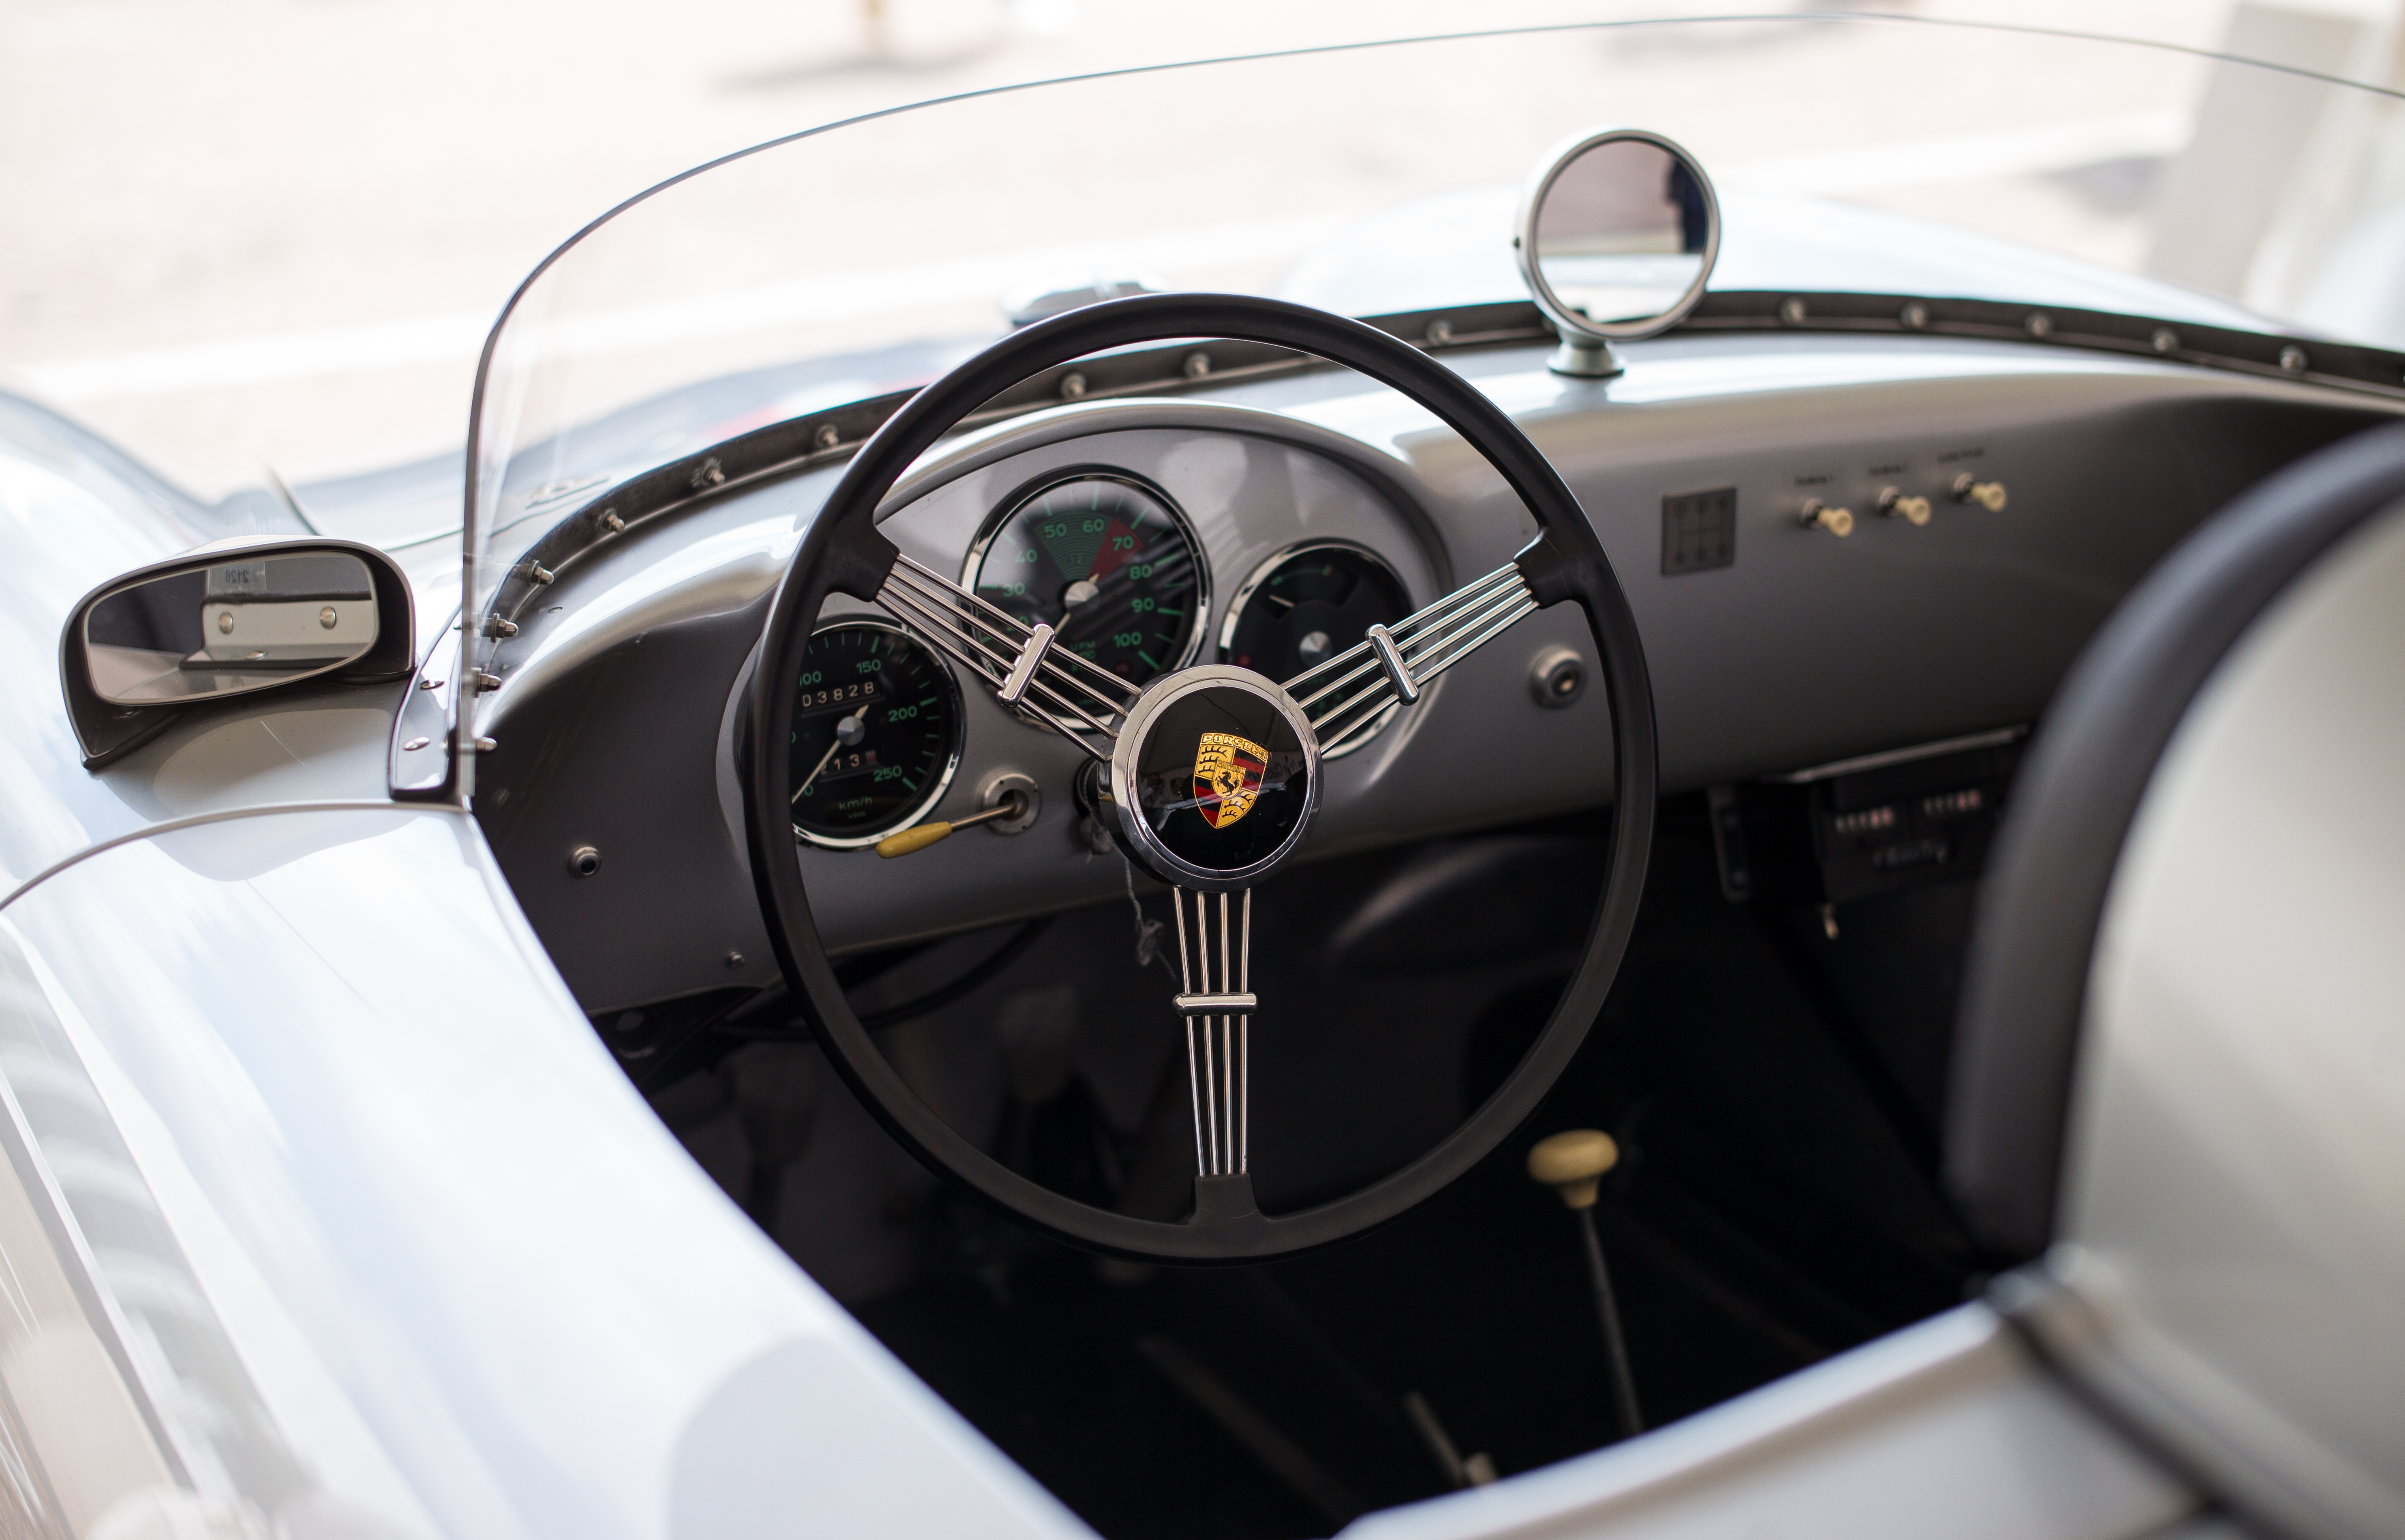
track, car, wheel, interior, vehicle, steering wheel, historic, dashboard, cockpit, sports car, supercar, holland, netherlands, grand, m, dials, racing, 50, prix, classic, convertible, porsche, 550, instruments, leica, 240, summilux, zandvoort, circuit, rs, windscreen, sterring, city car, land vehicle, porsche 356, automobile make, automotive exterior, automotive design, luxury vehicle, subcompact car